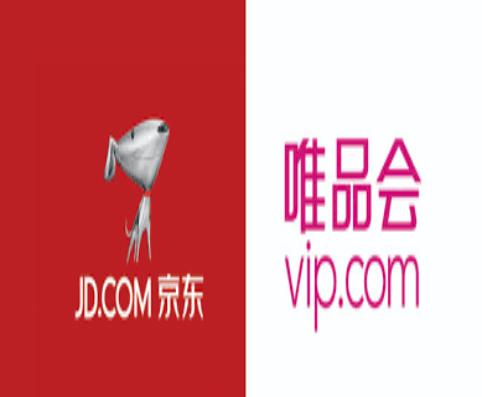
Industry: Necessities